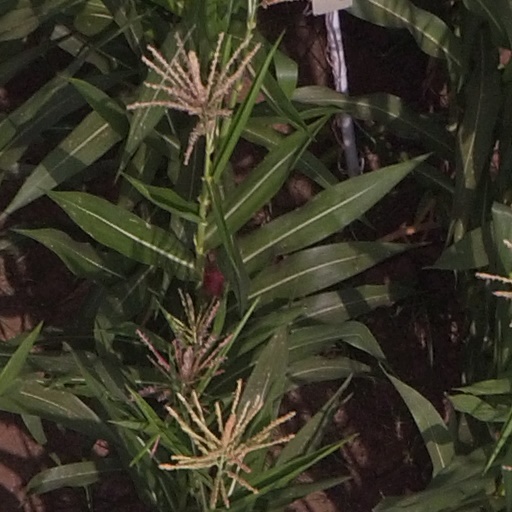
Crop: maize; corn